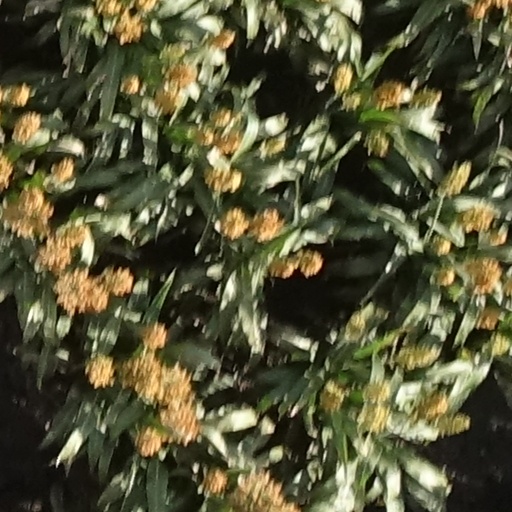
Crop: sorghum